Latour-de-Carol

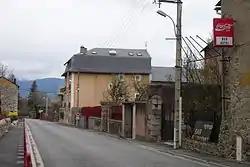
Route nationale 20 passing through Latour-de-Carol. This segment of this road is also part of the European route E09.

As the French and Spanish tracks are different gauges, no trains run the whole way from Toulouse to Barcelona. Passengers have to change trains, which are however no longer scheduled to offer direct connections. Occasional freight-trains cross the border and are worked to Puigcerda, where freight is transferred. The double-track line to Puigcerda consists of two separate tracks with different gauges and electrified at different currents.